Answer in natural language. Considering the relative positions, where is brown wooden desk (marked A) with respect to Doorway (marked B)? Choose between the following options: left or right
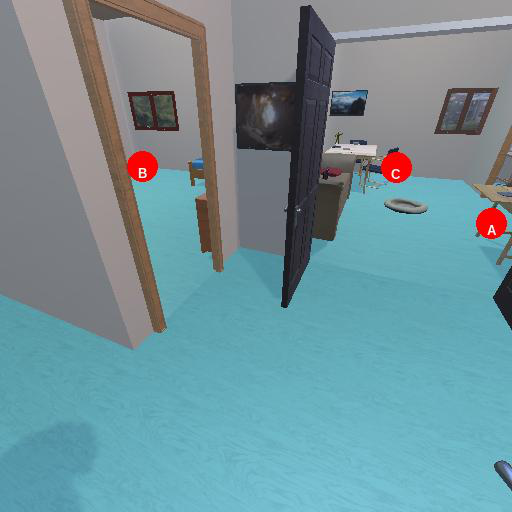
<answer>right</answer>